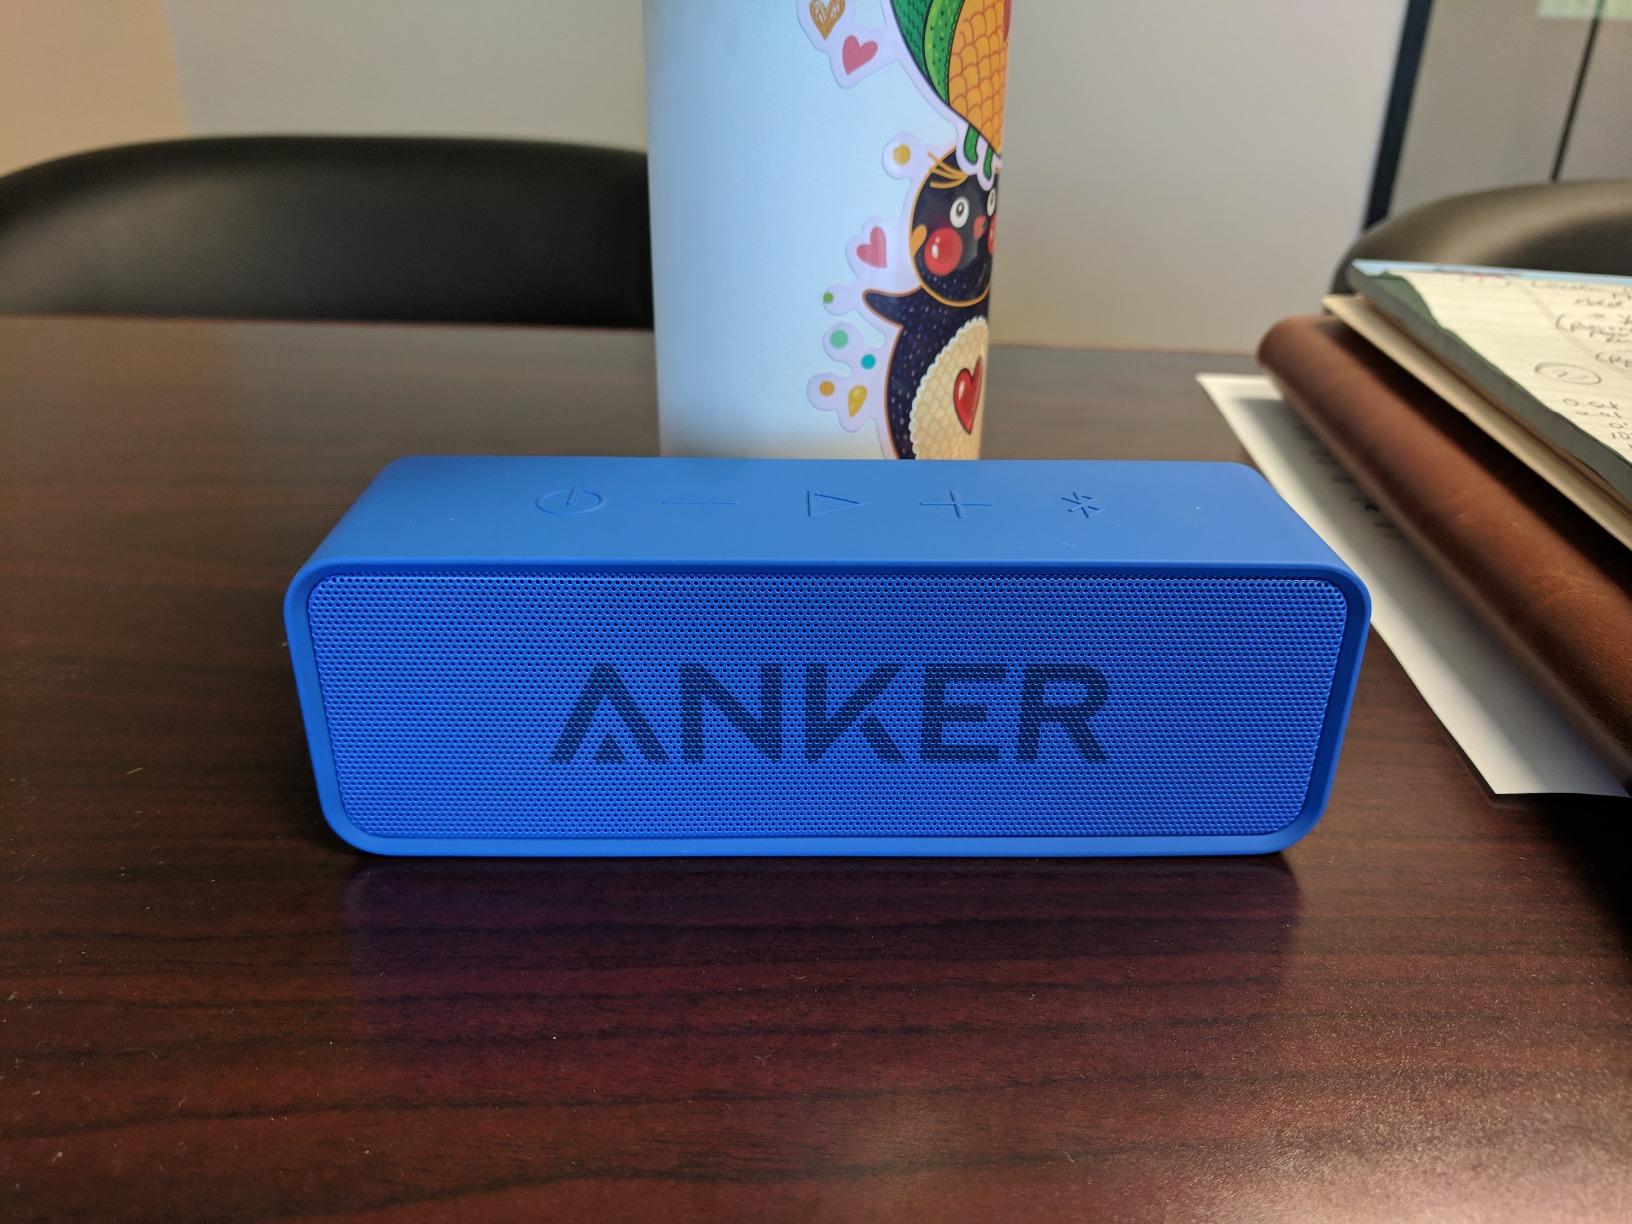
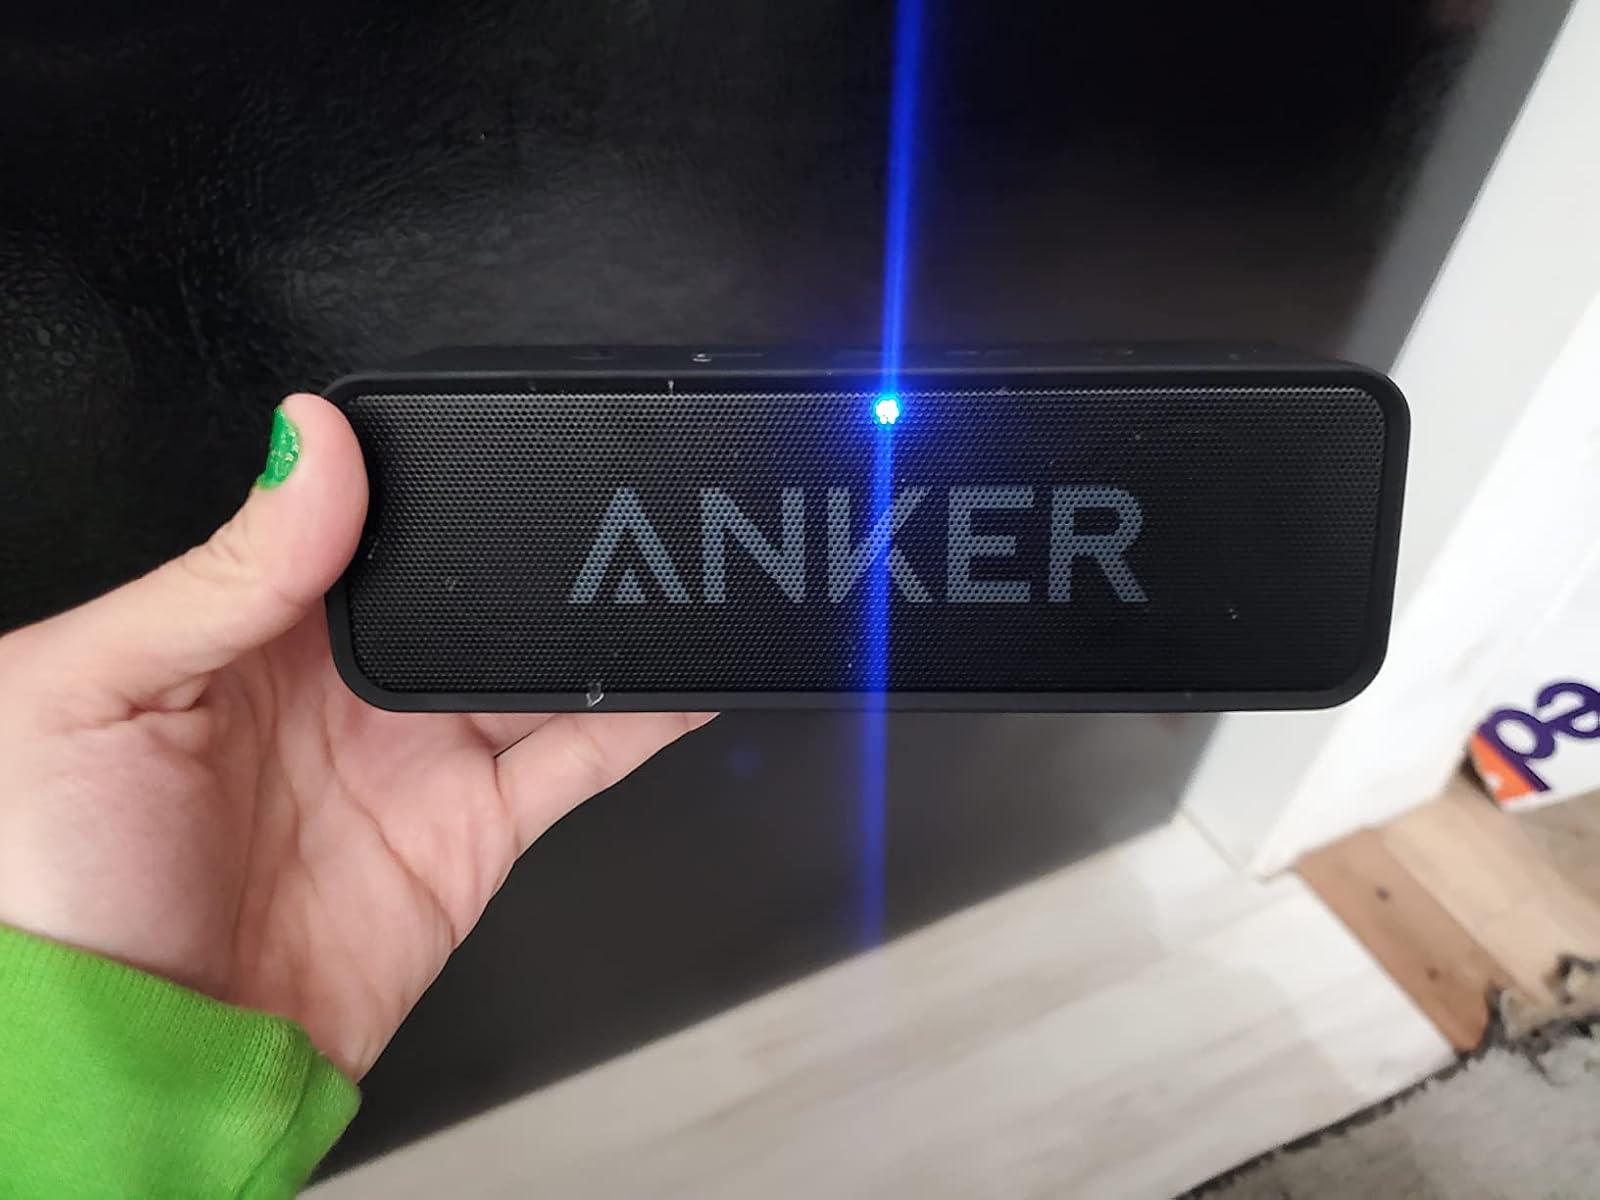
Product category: speaker
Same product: no